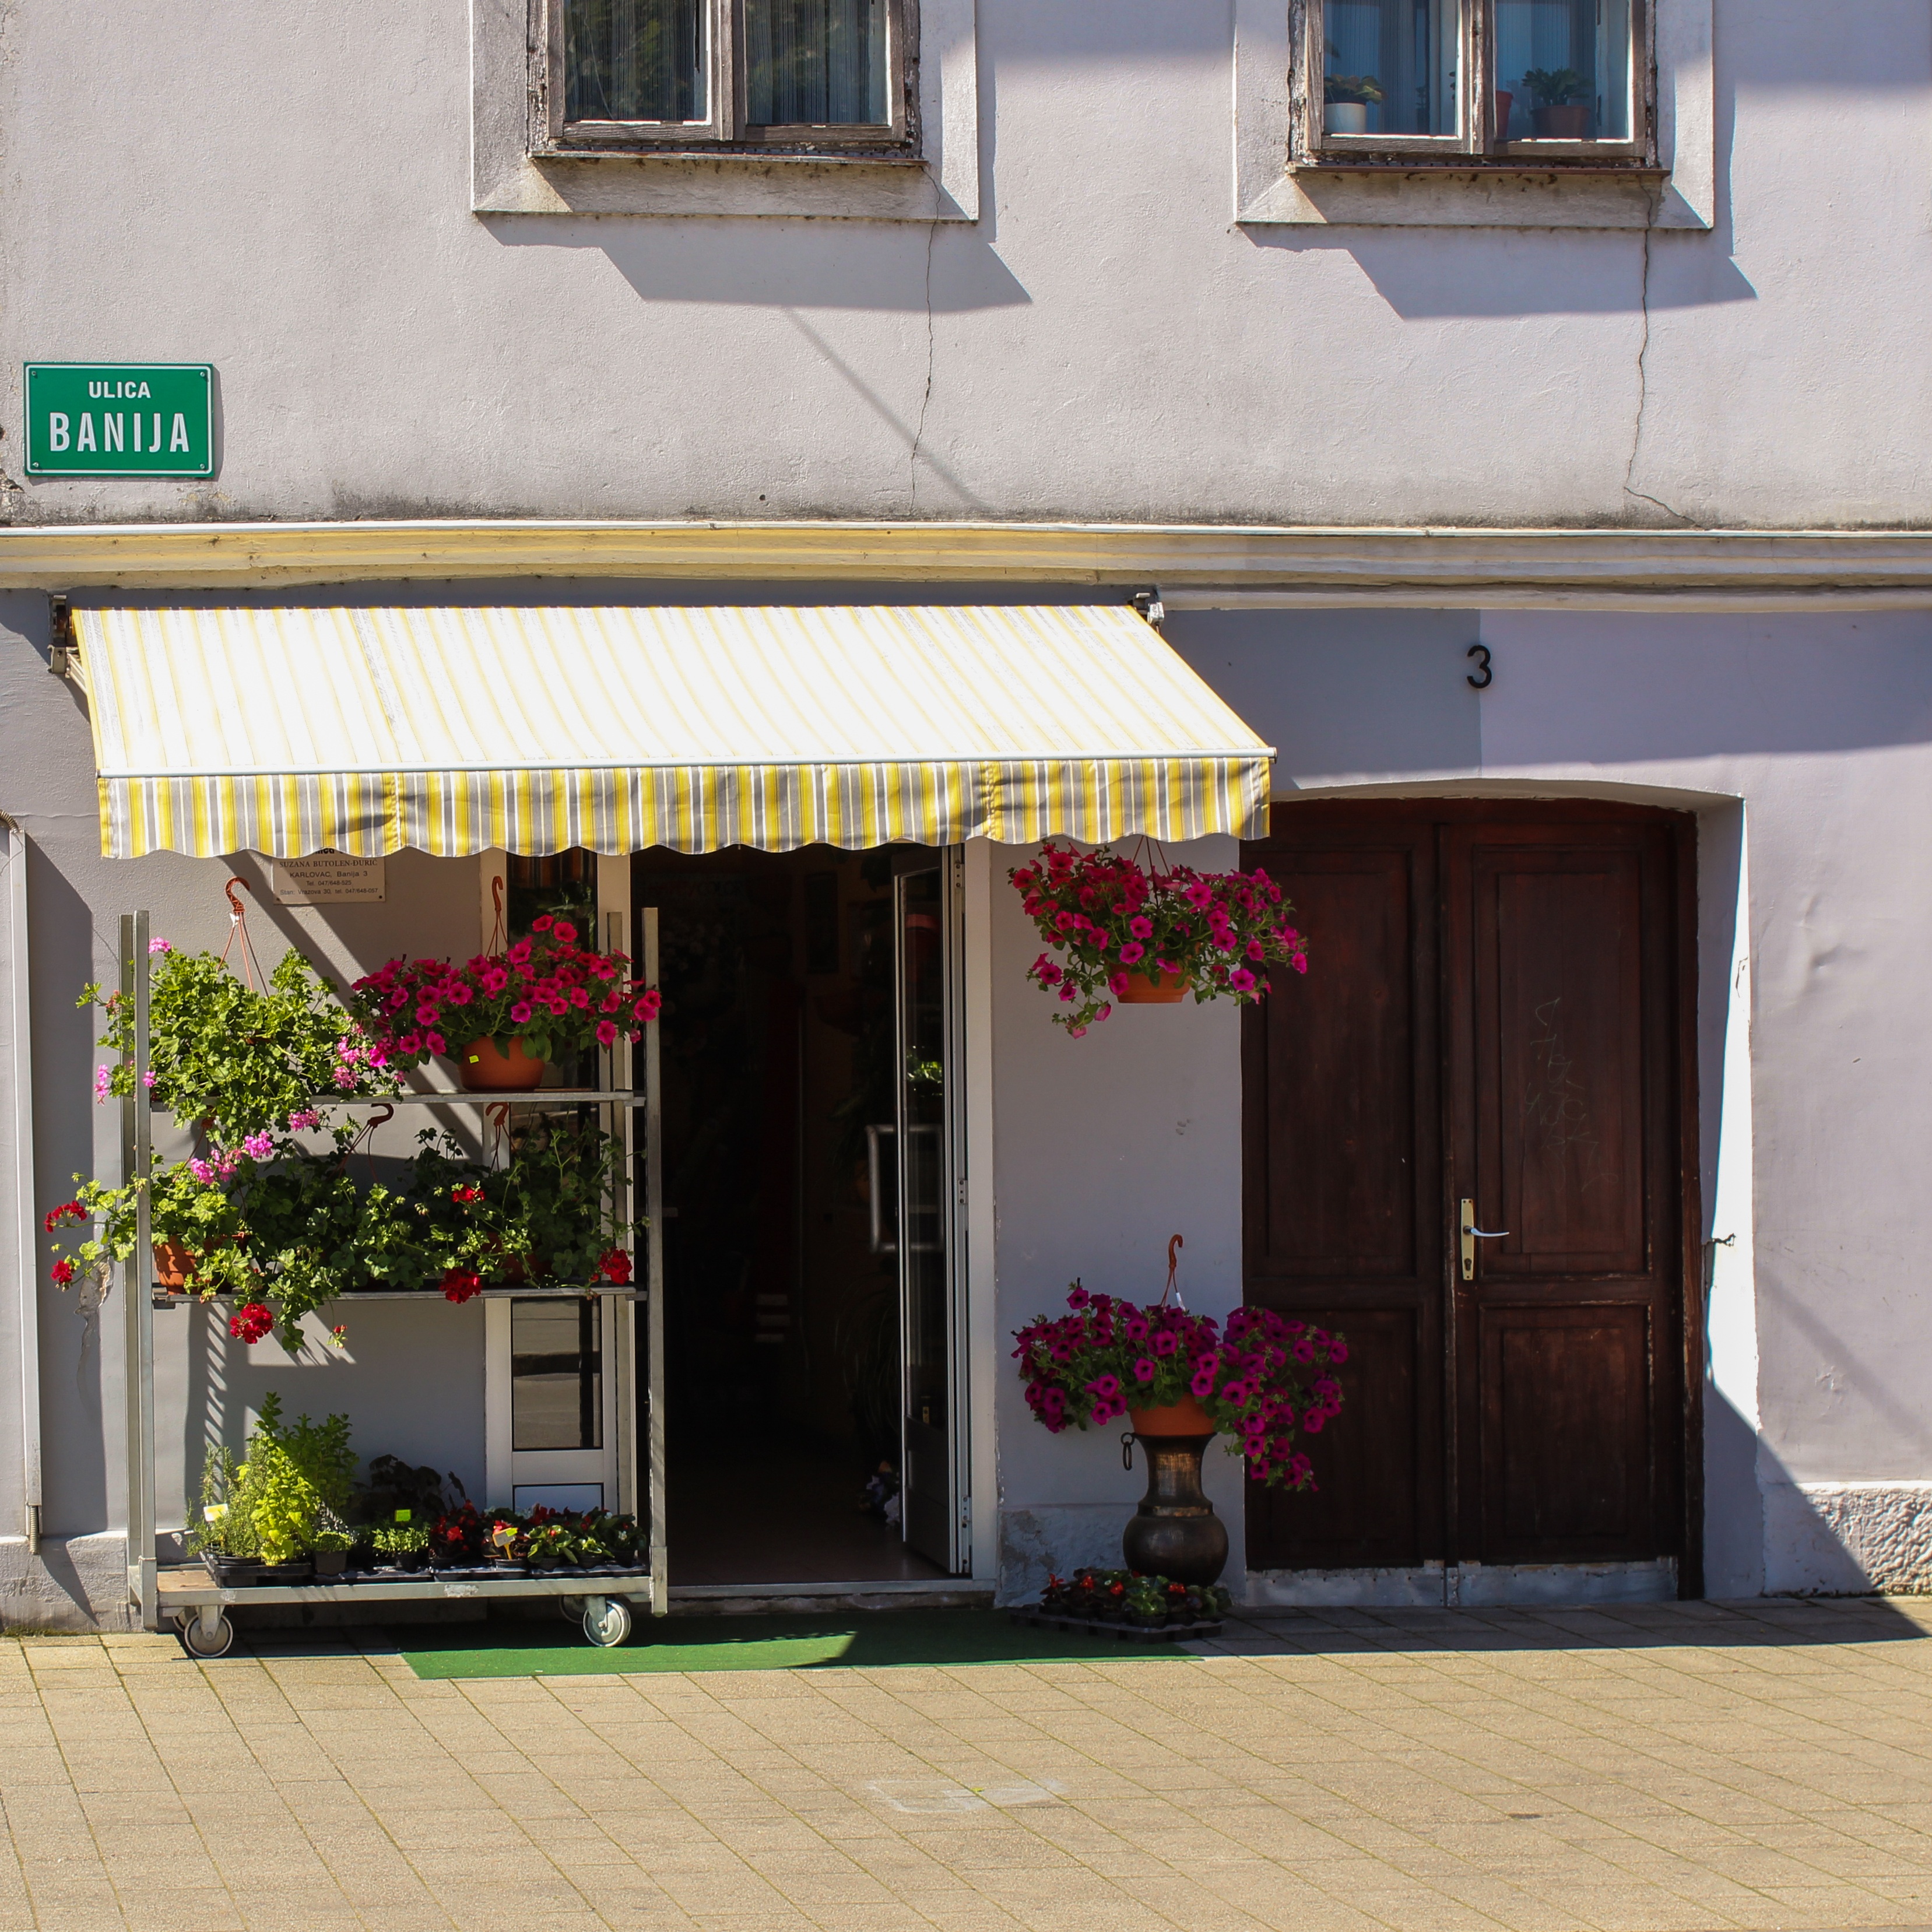
plant, house, flower, bloom, window, restaurant, home, floral, shop, store, canopy, facade, property, market, florist, interior design, sale, retail, window covering, outdoor structure, flower store